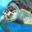
Label: turtle